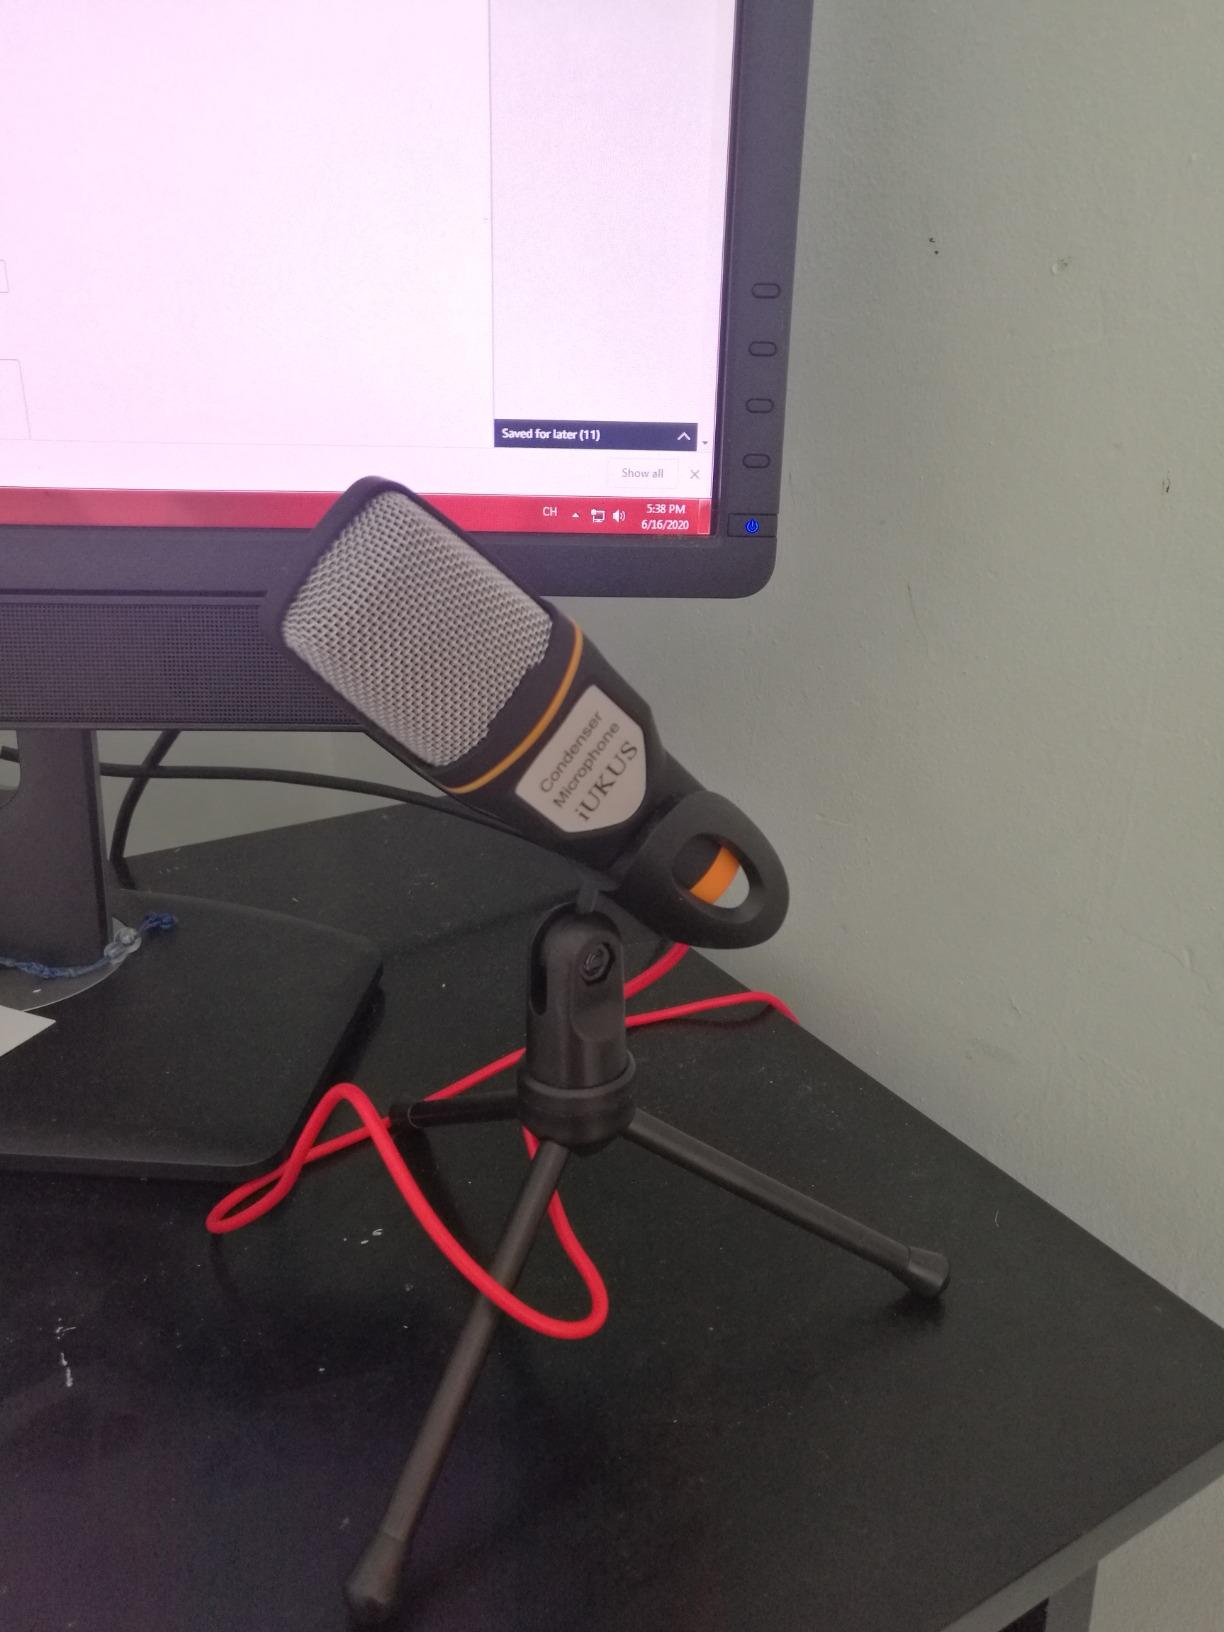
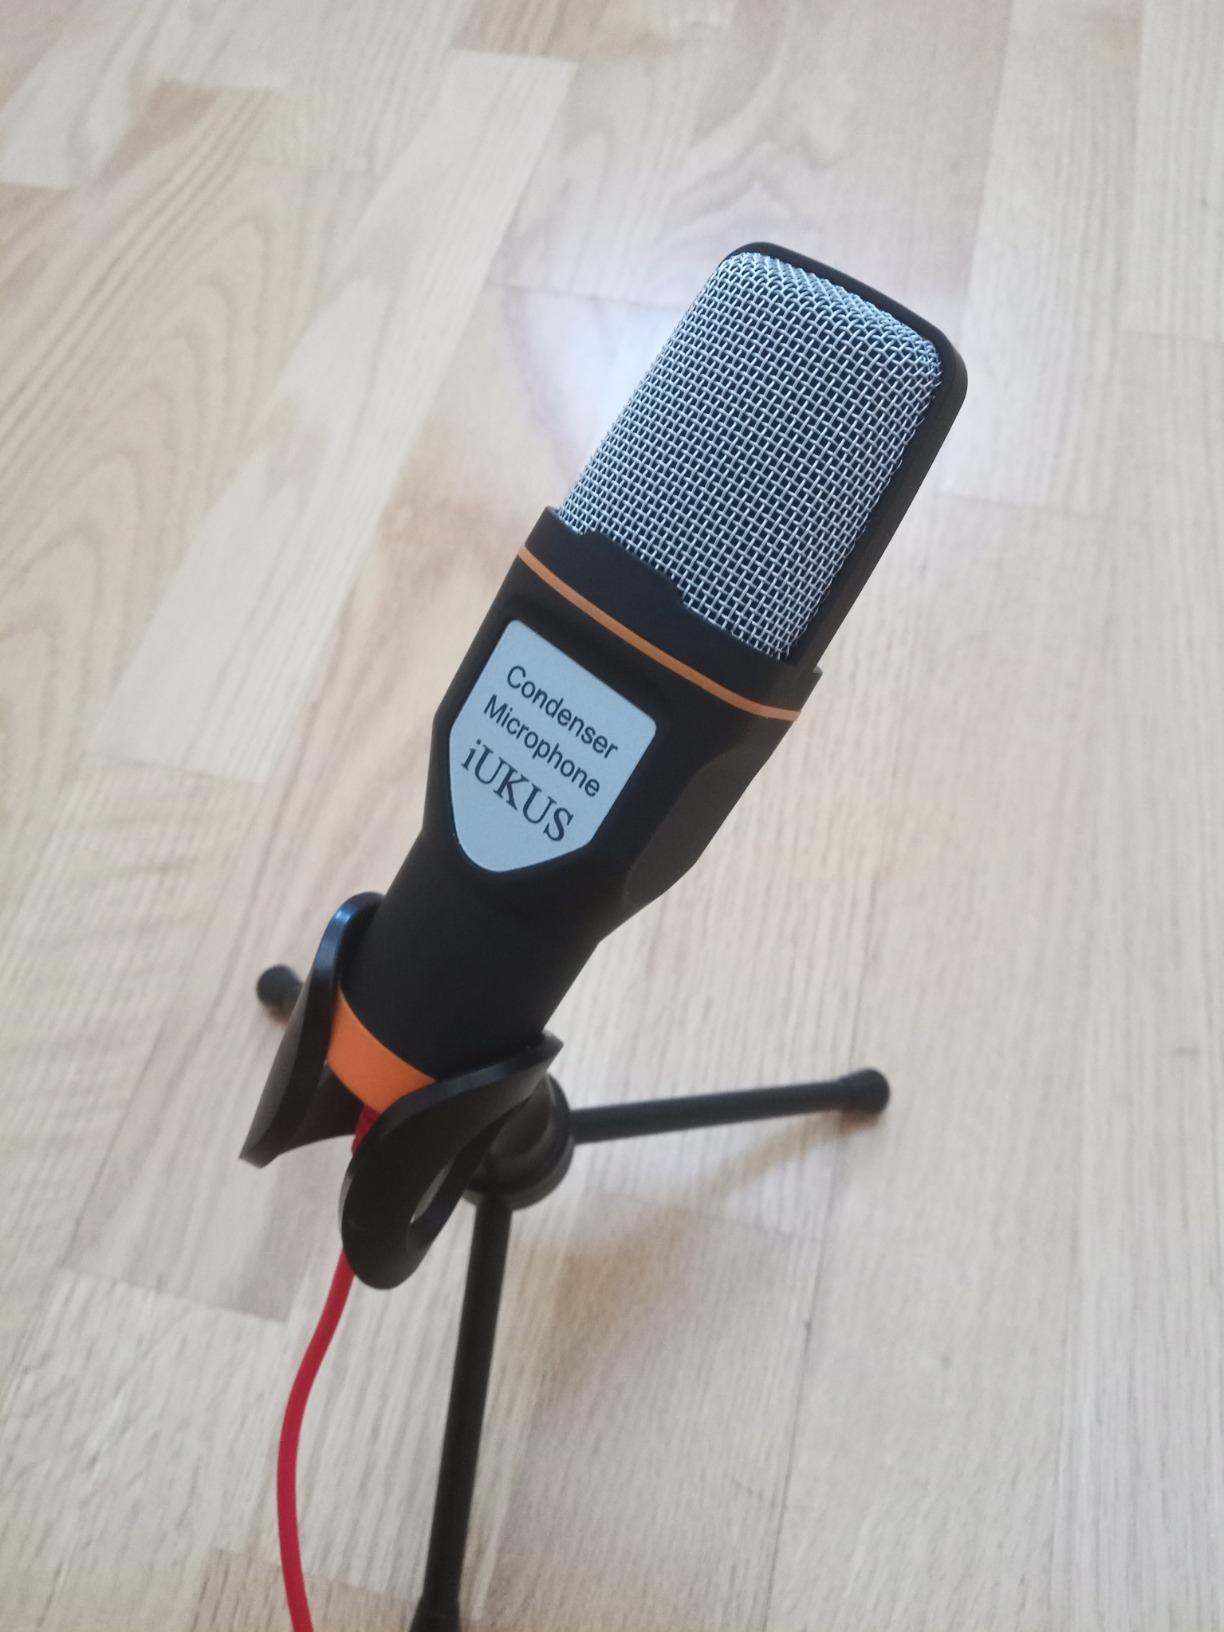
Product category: microphone
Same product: yes